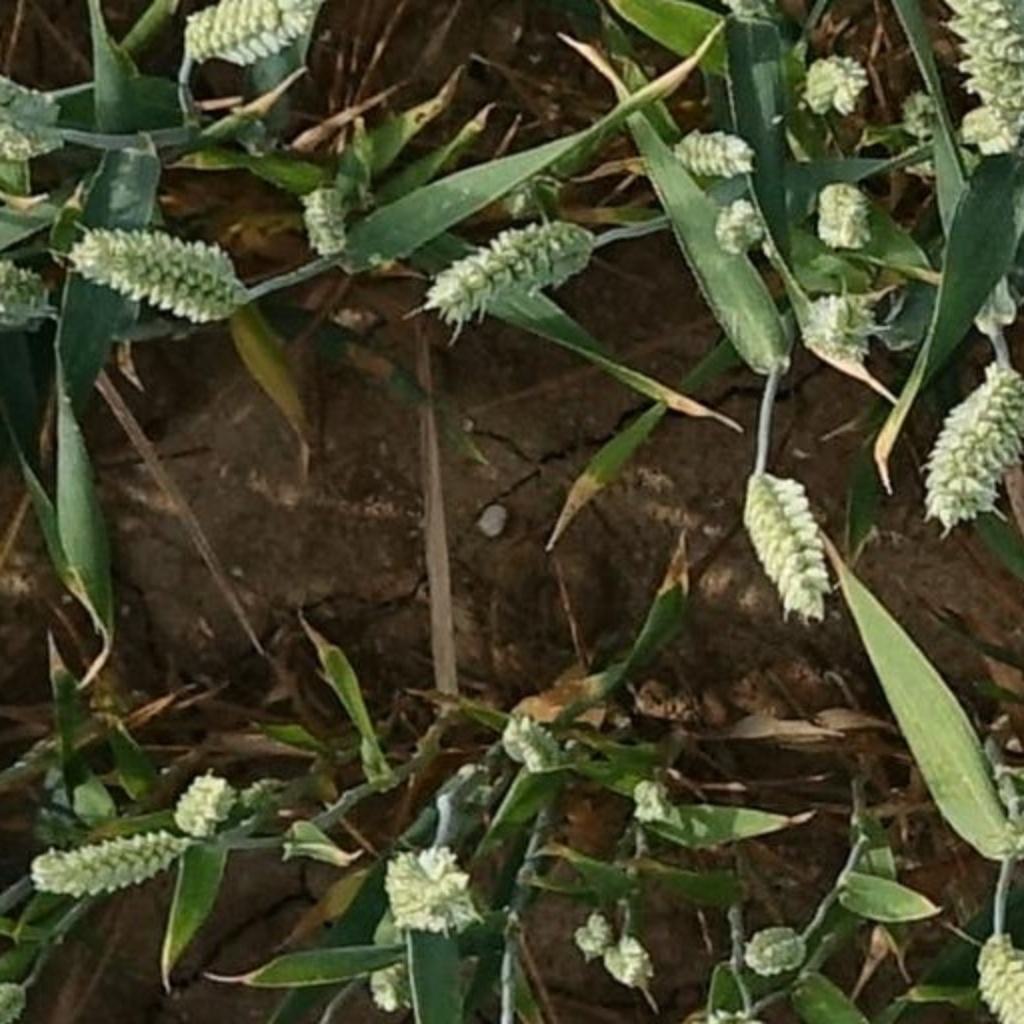
Country: France
Location: Mons
Wheat development stage: Filling